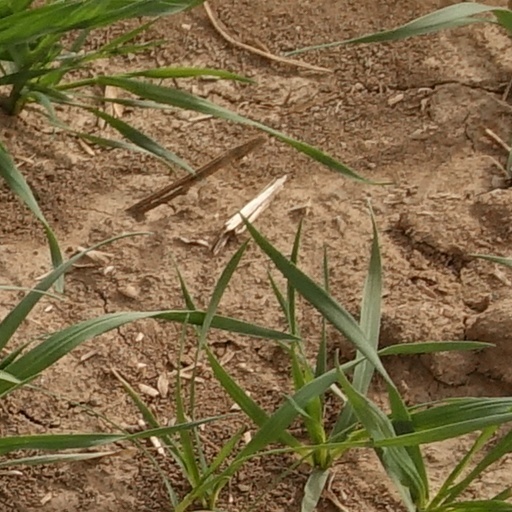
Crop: wheat